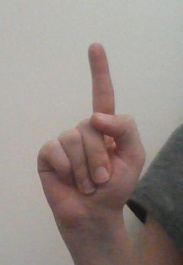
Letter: bb